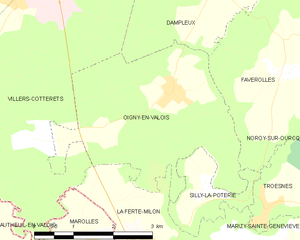
Carte des communes françaises: Oigny-en-Valois